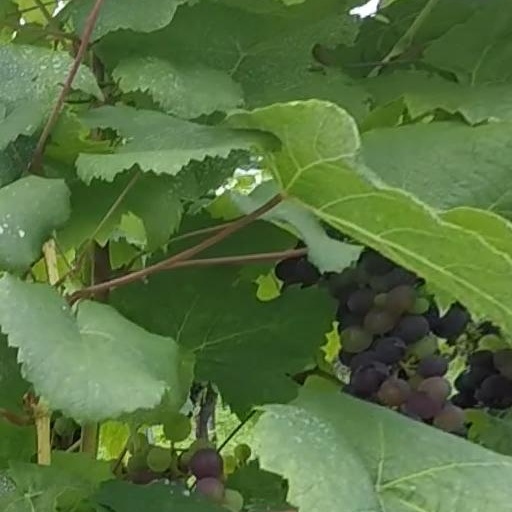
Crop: grape